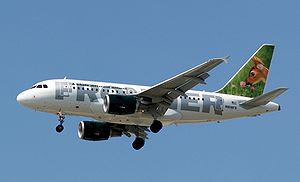
Frontier Airlines
En Airbus A318 fra Frontier Airlines
"Frontier Airlines er et lavprisflyselskab med hovedsæde i Denver i staten Colorado i USA. Frontier Airlines blev etableret i 1994. Selskabet flyver til 74 destinatsjoner i USA, Costa Rica, Den Dominikanske Republik, Jamaica og Mexico. Selskabet er kendetegnet ved, at der i halen af flyet altid er afbildet en dyreart, og selskabets motto er ""A Whole Different Animal"".